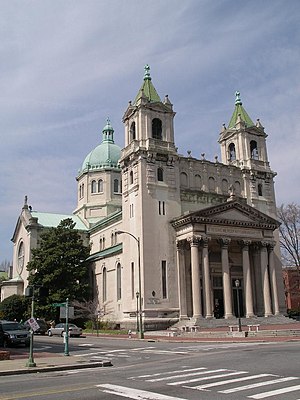
Richmond (Virginia)
Katedral i Richmond
Richmond er hovedstad i den amerikanske delstat Virginia. Byen blev grundlagt i 1637, men fik først status som by i 1737. I 1779 blev byen delstatshovedstad. Byen er opkaldt efter den engelske by Richmond, nær London, nu en del af London.